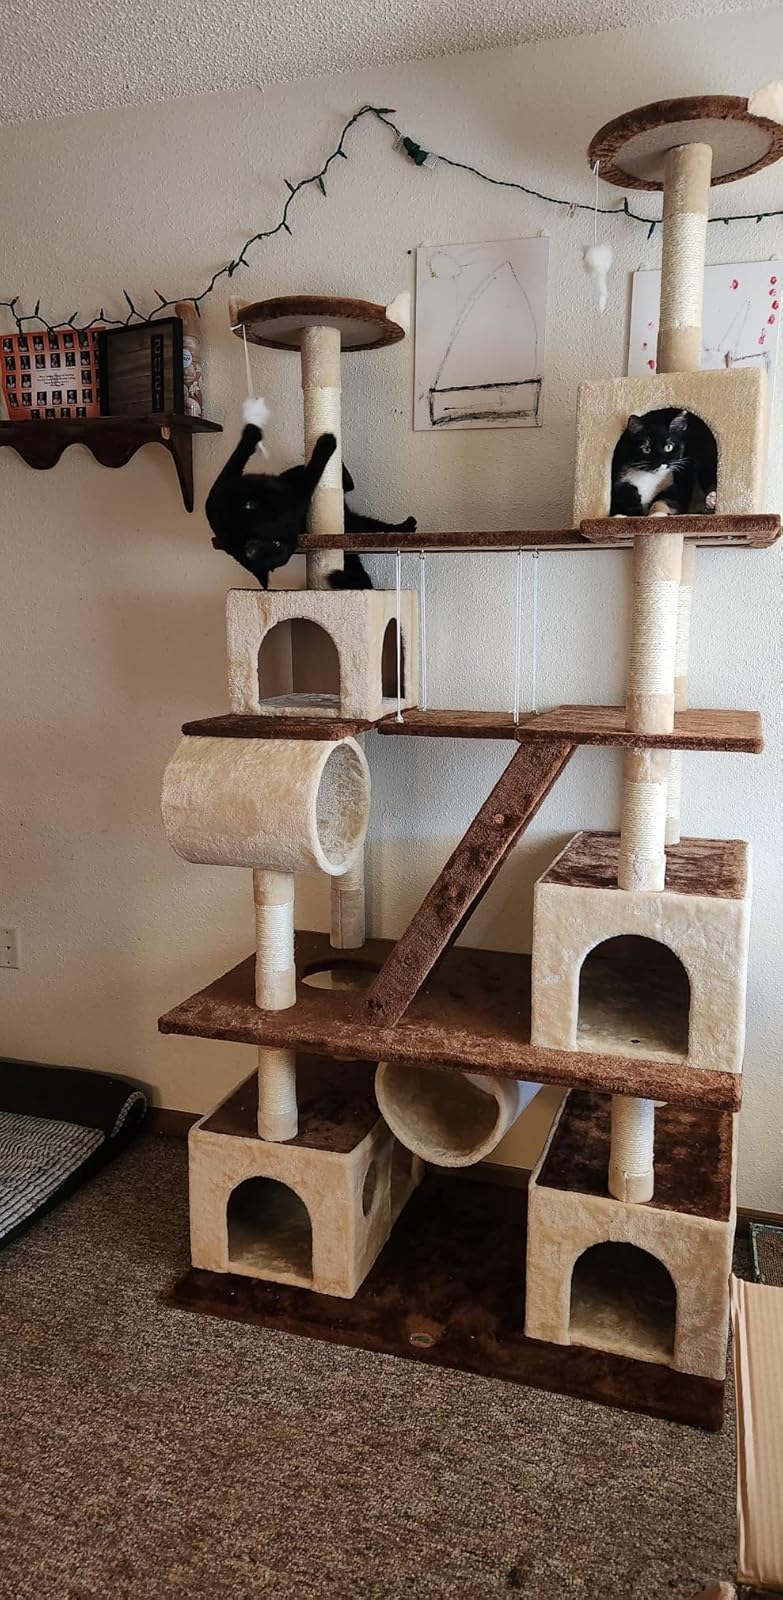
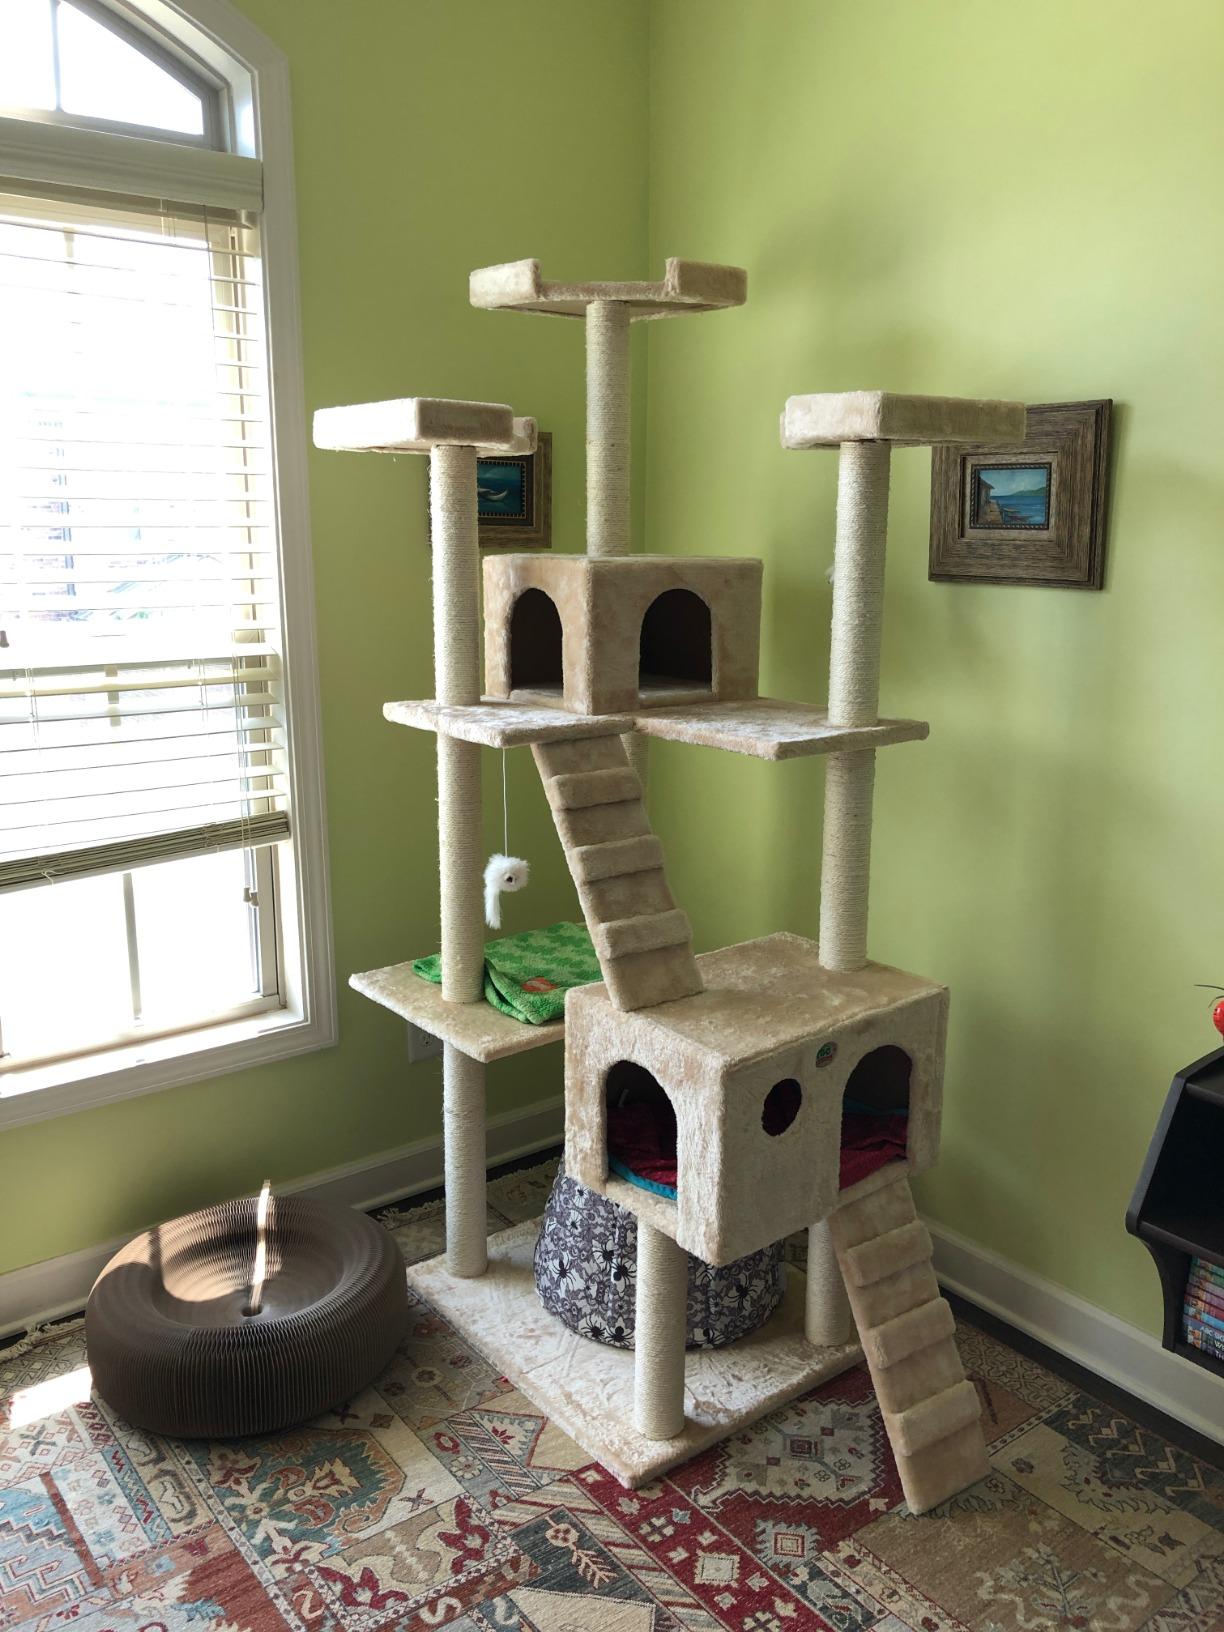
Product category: items_cat tree
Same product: no